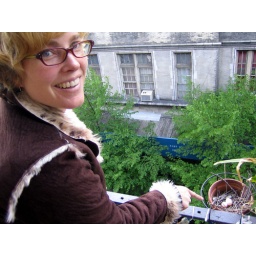
the pigeon nest that was in in one of our flower pots last summer!